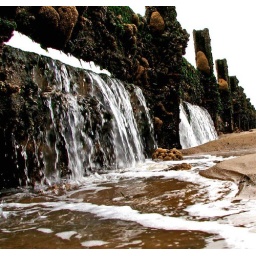
Walking along the beach and saw this water coming over the breakwaters from the other side and liked the effect.